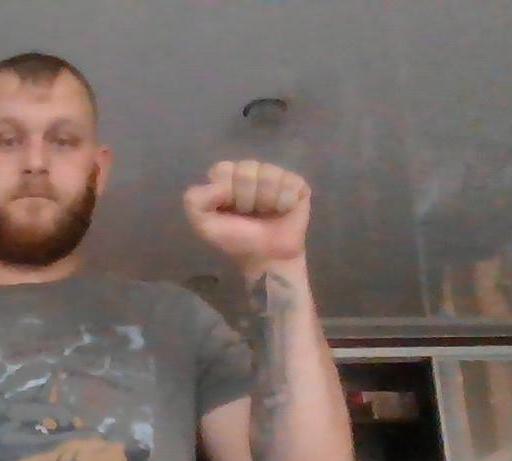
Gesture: fist